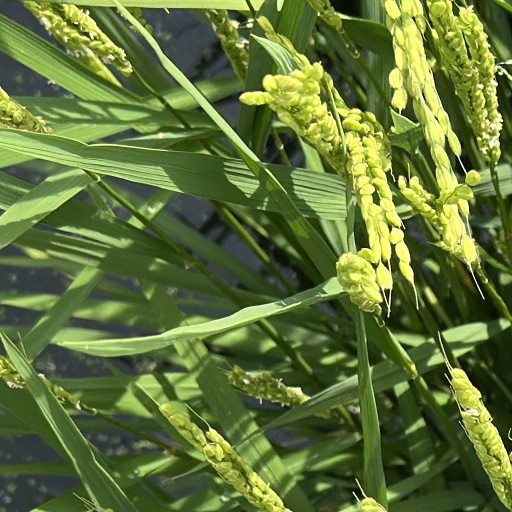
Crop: rice